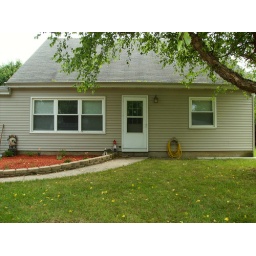
front of the house after trimming trees and putting in flowers and mulch